Guns of the Black Witch

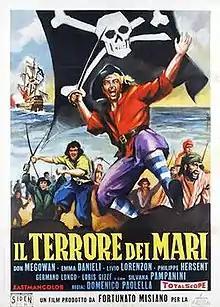

Guns of the Black Witch is a 1961 adventure film directed by Domenico Paolella.